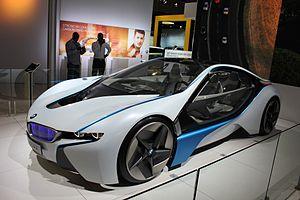
BMW i est un constructeur automobile de voiture électrique et automobile hybride électrique de 2011, filiale du Groupe BMW.
La BMW Vision Efficient Dynamics est une voiture de sport concept-car coupé 2+2, hybride rechargeable turbo-diesel, du constructeur automobile allemand BMW. Elle est présentée au salon de l'automobile de Francfort de 2009, puis commercialisée en série avec la BMW i8 à partir de 2013. Elle fait partie, avec les BMW i3 et BMW i5, de la gamme BMW i Efficient Dynamics de BMW.